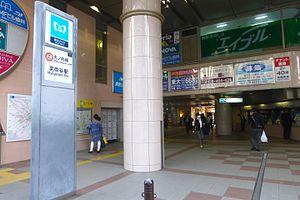
Myōgadani est une station du métro de Tokyo sur la ligne Marunouchi dans l'arrondissement de Bunkyō à Tokyo. Elle est exploitée par le Tokyo Metro.